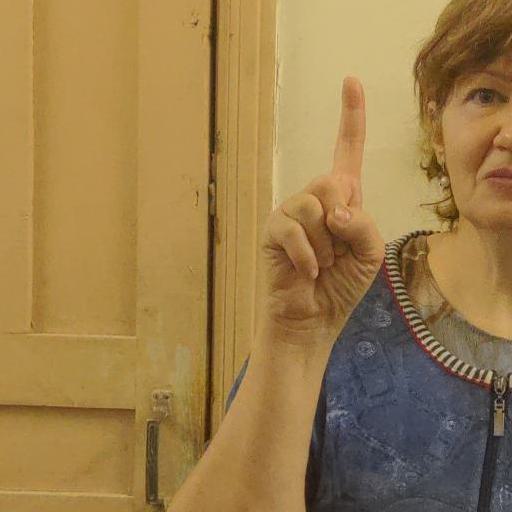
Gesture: one